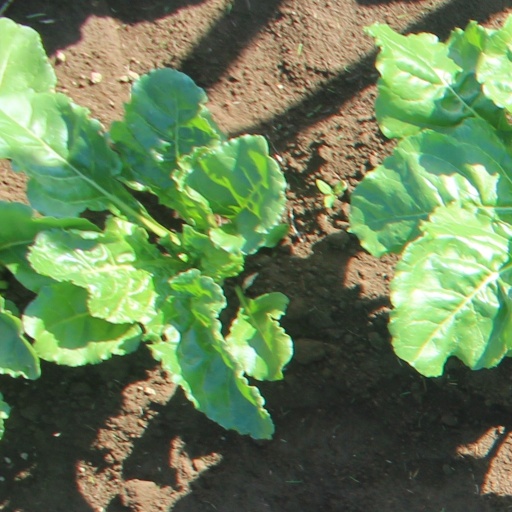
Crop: sugar beet